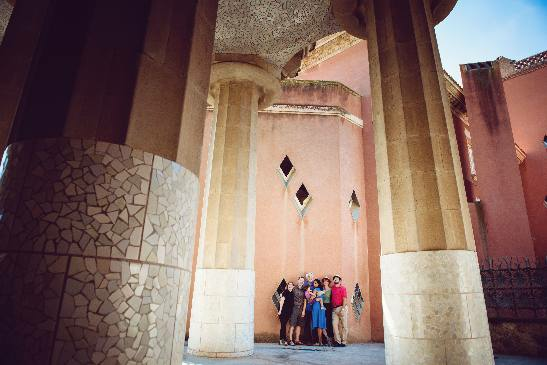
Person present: No